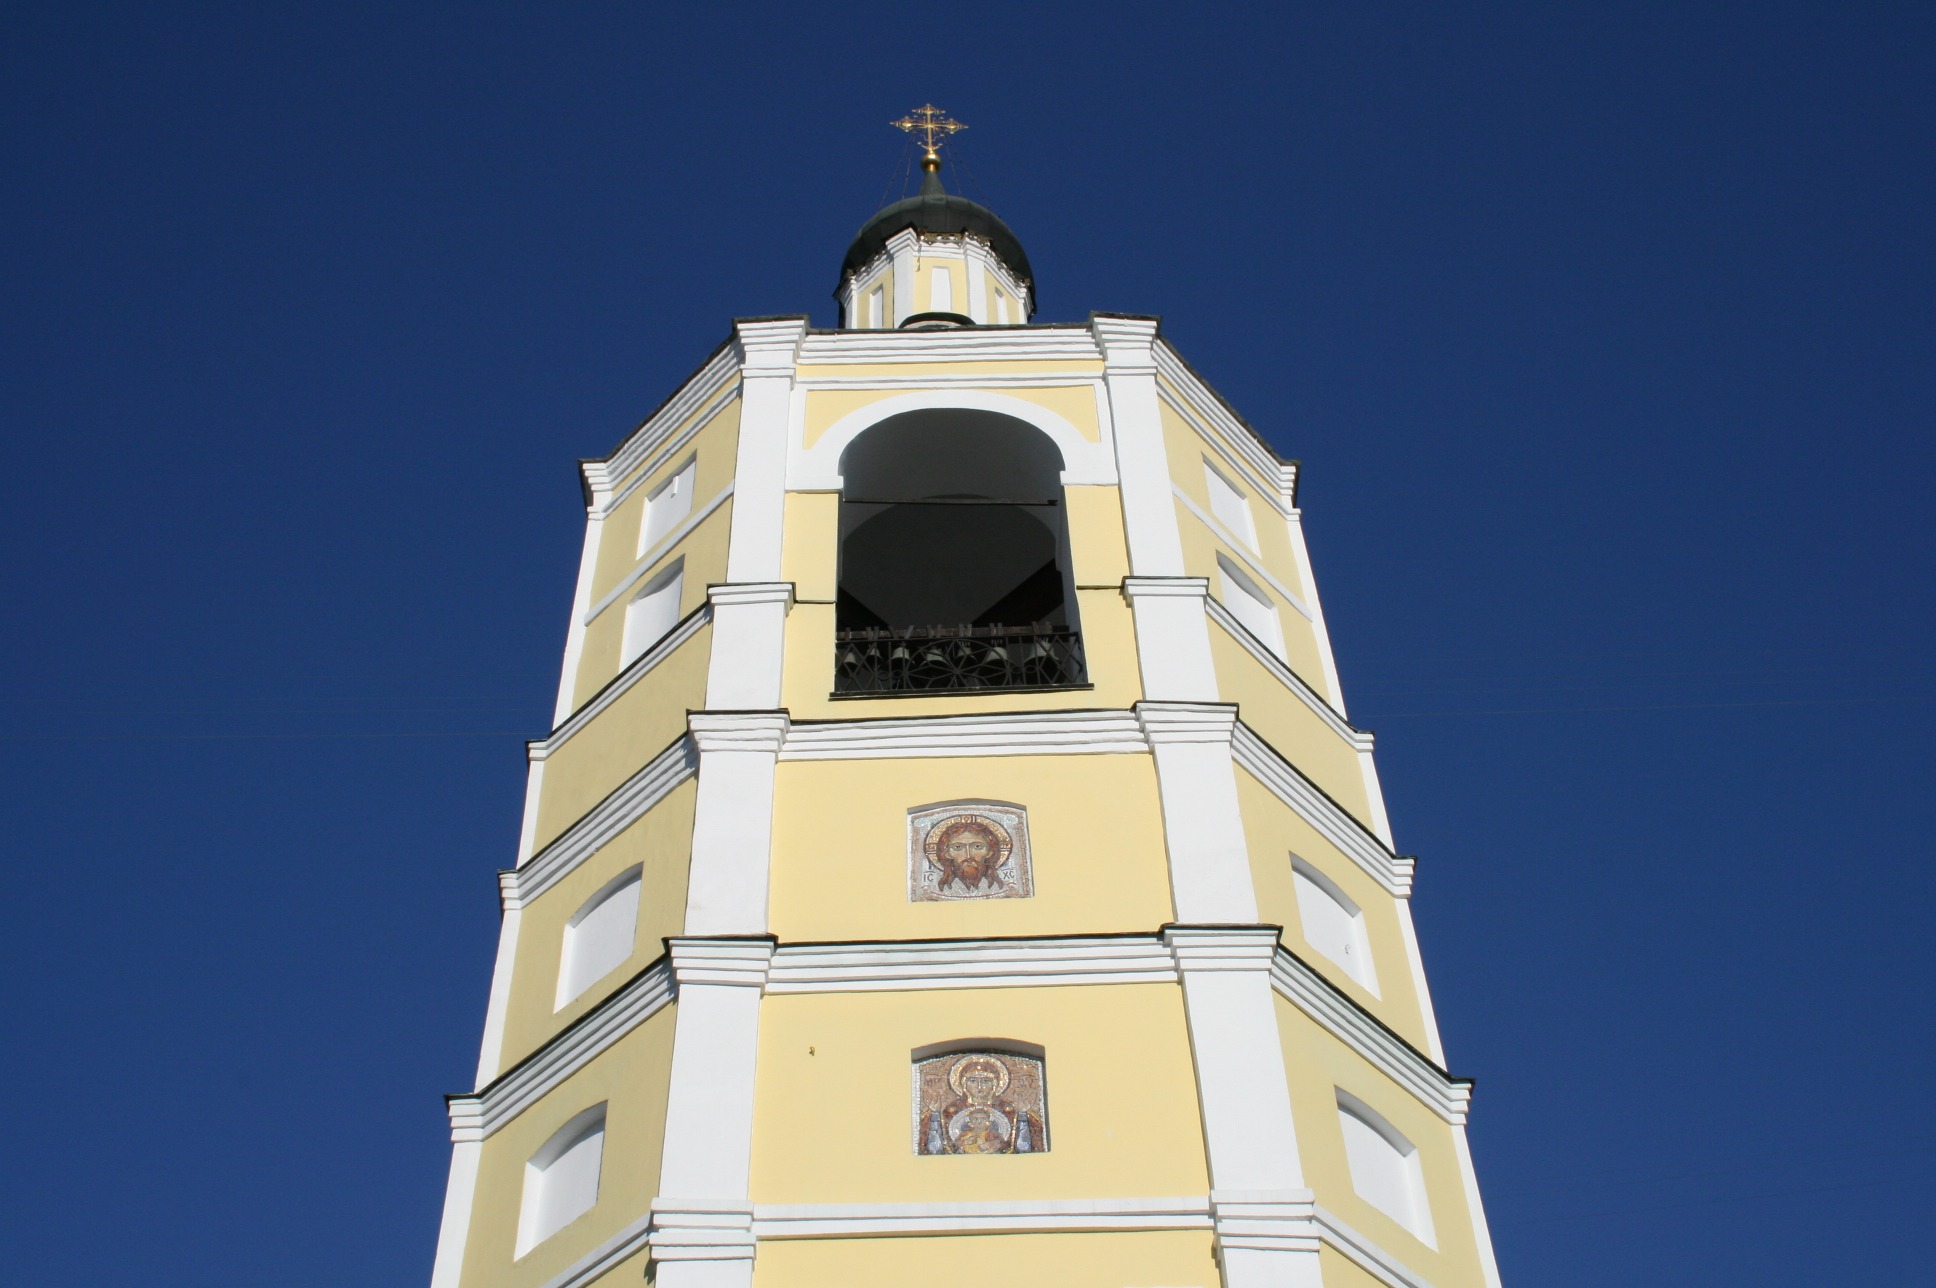
architecture, tower, landmark, facade, church, chapel, cream, place of worship, clock tower, bell tower, spire, steeple, orthodox, russian, deep blue sky, st philip church